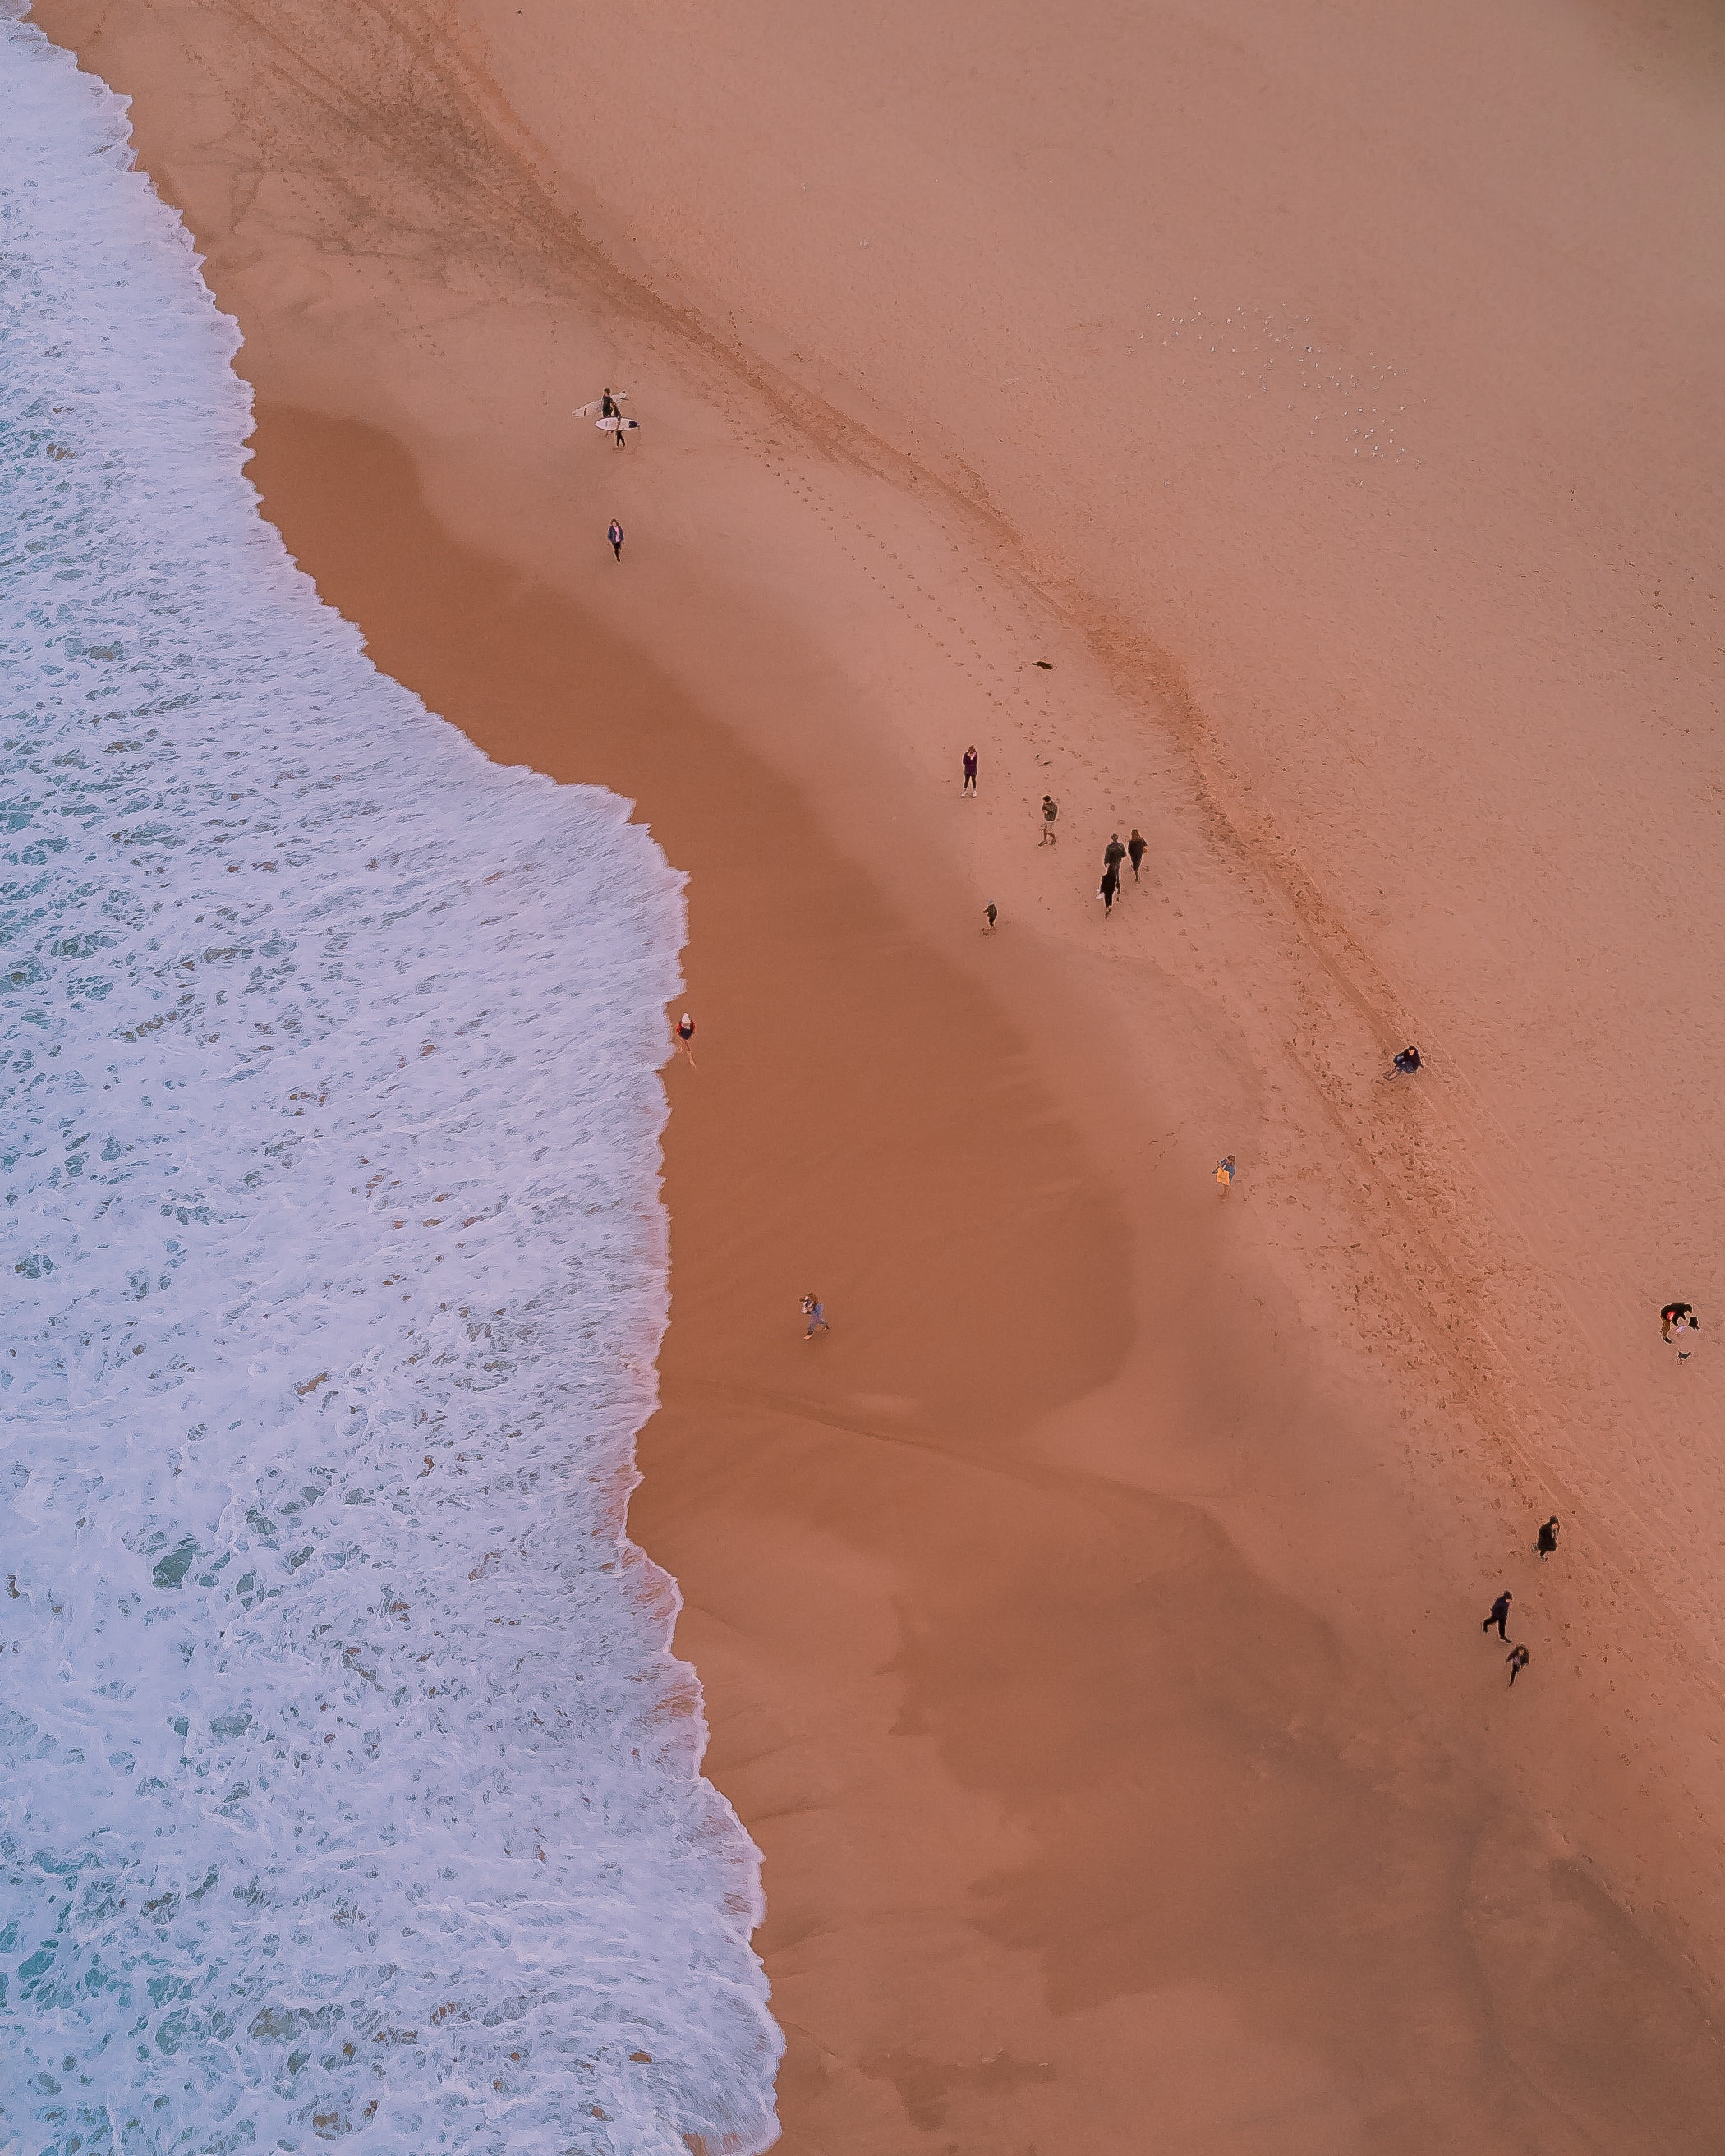
sea, shore, sand, water, sky, beach, ocean, horizon, dune, ecoregion, calm, wave, aeolian landform, coast, landscape